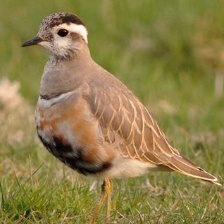
Species: INLAND DOTTEREL
Scientific name: CHARADRIUS AUSTRALIS